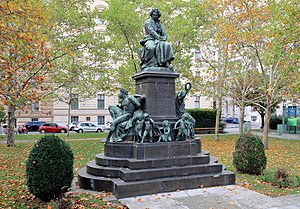
Ludwig van Beethoven / Mindesmærker
Ludwig van Beethoven var en tysk komponist og pianist. Han er en af de betydeligste tyske komponister og den komponist, der har haft størst indflydelse på udviklingen af tysk kompositionsmusik efter 1800. Hans mest kendte kompositioner er ni symfonier, fem klaverkoncerter, 32 klaversonater og 16 strygekvartetter. Han komponerede desuden kammermusik, korværker og sange.